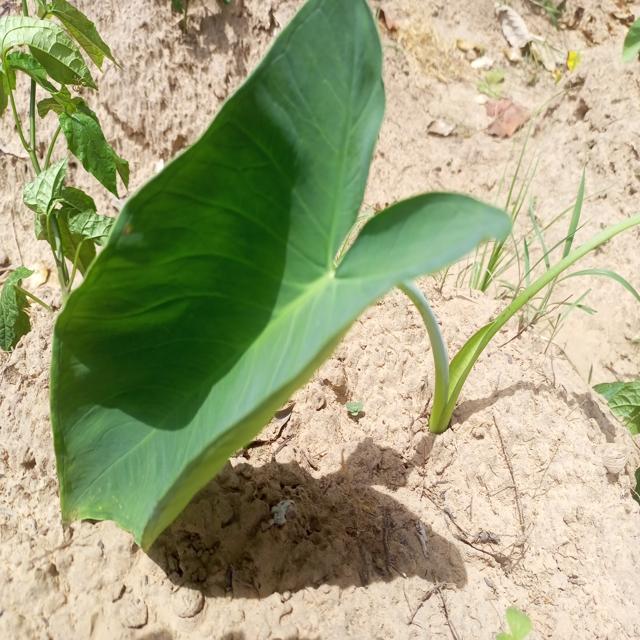
Label: Healthy